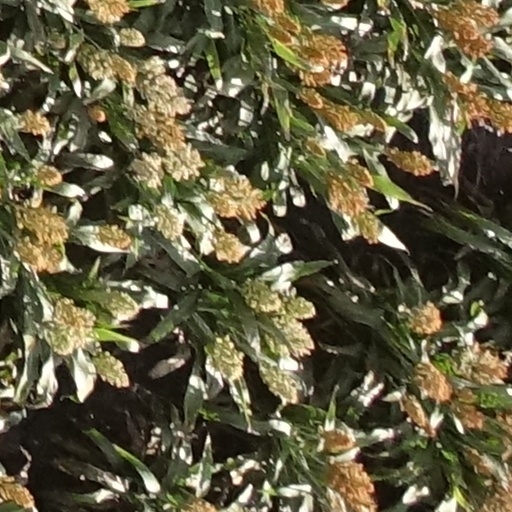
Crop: sorghum